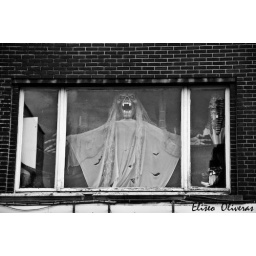
The Great Macabre is trying to frighten the people of the street from his window in the area of Etterbeek, in Brussels (Belgium)